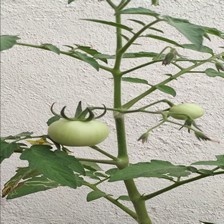
Label: tomato